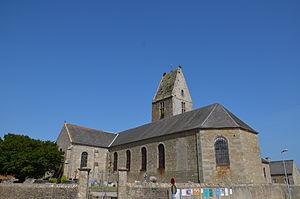
Église Notre-Dame de Valcanville.